Allegheny Wesleyan Methodist Connection

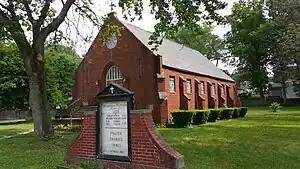
Grace Wesleyan Methodist Church in Akron, Ohio

The Allegheny Wesleyan Methodist Connection specifically traces its origin to the Wesleyan Methodist Church which was a Methodist denomination in the United States organized on May 13, 1841. The congregations that withdrew from the Methodist Episcopal Church did so because they strongly advocated abolitionism and disagreed with the church polity held by the M.E. Church. The first secessions in 1841 took place in Michigan although the new church group was formalized in Utica, New York. In November 1842, Orange Scott, La Roy Sunderland and Jotham Horton seceded from the M. E. Church for reasons given in their publication of the "True Wesleyan" (which was later renamed the "Wesleyan Methodist"), with opposition to slavery being a key issue. The first General Conference was held in Utica, NY in October, 1844. Later the name was changed to The Wesleyan Methodist Connection of America. The Wesleyan Methodist Church emphasized the preservation and promotion of experimental and practical godliness, stressing the Methodist doctrines of the New Birth and entire sanctification (holiness). It taught the equality of races and sent missionaries to various parts of the globe.